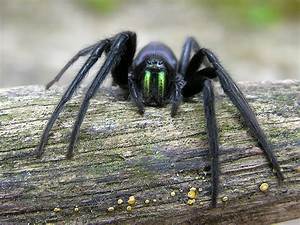
Label: spider